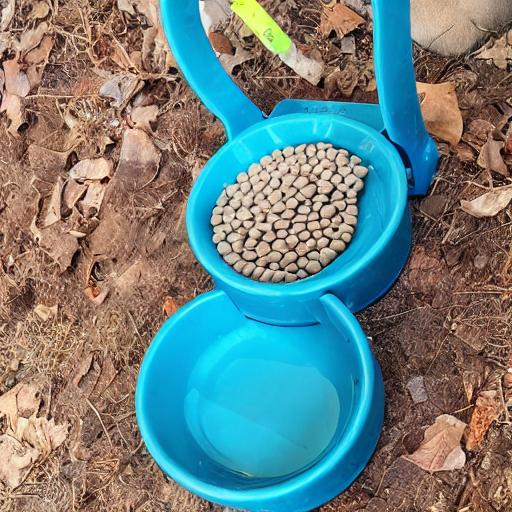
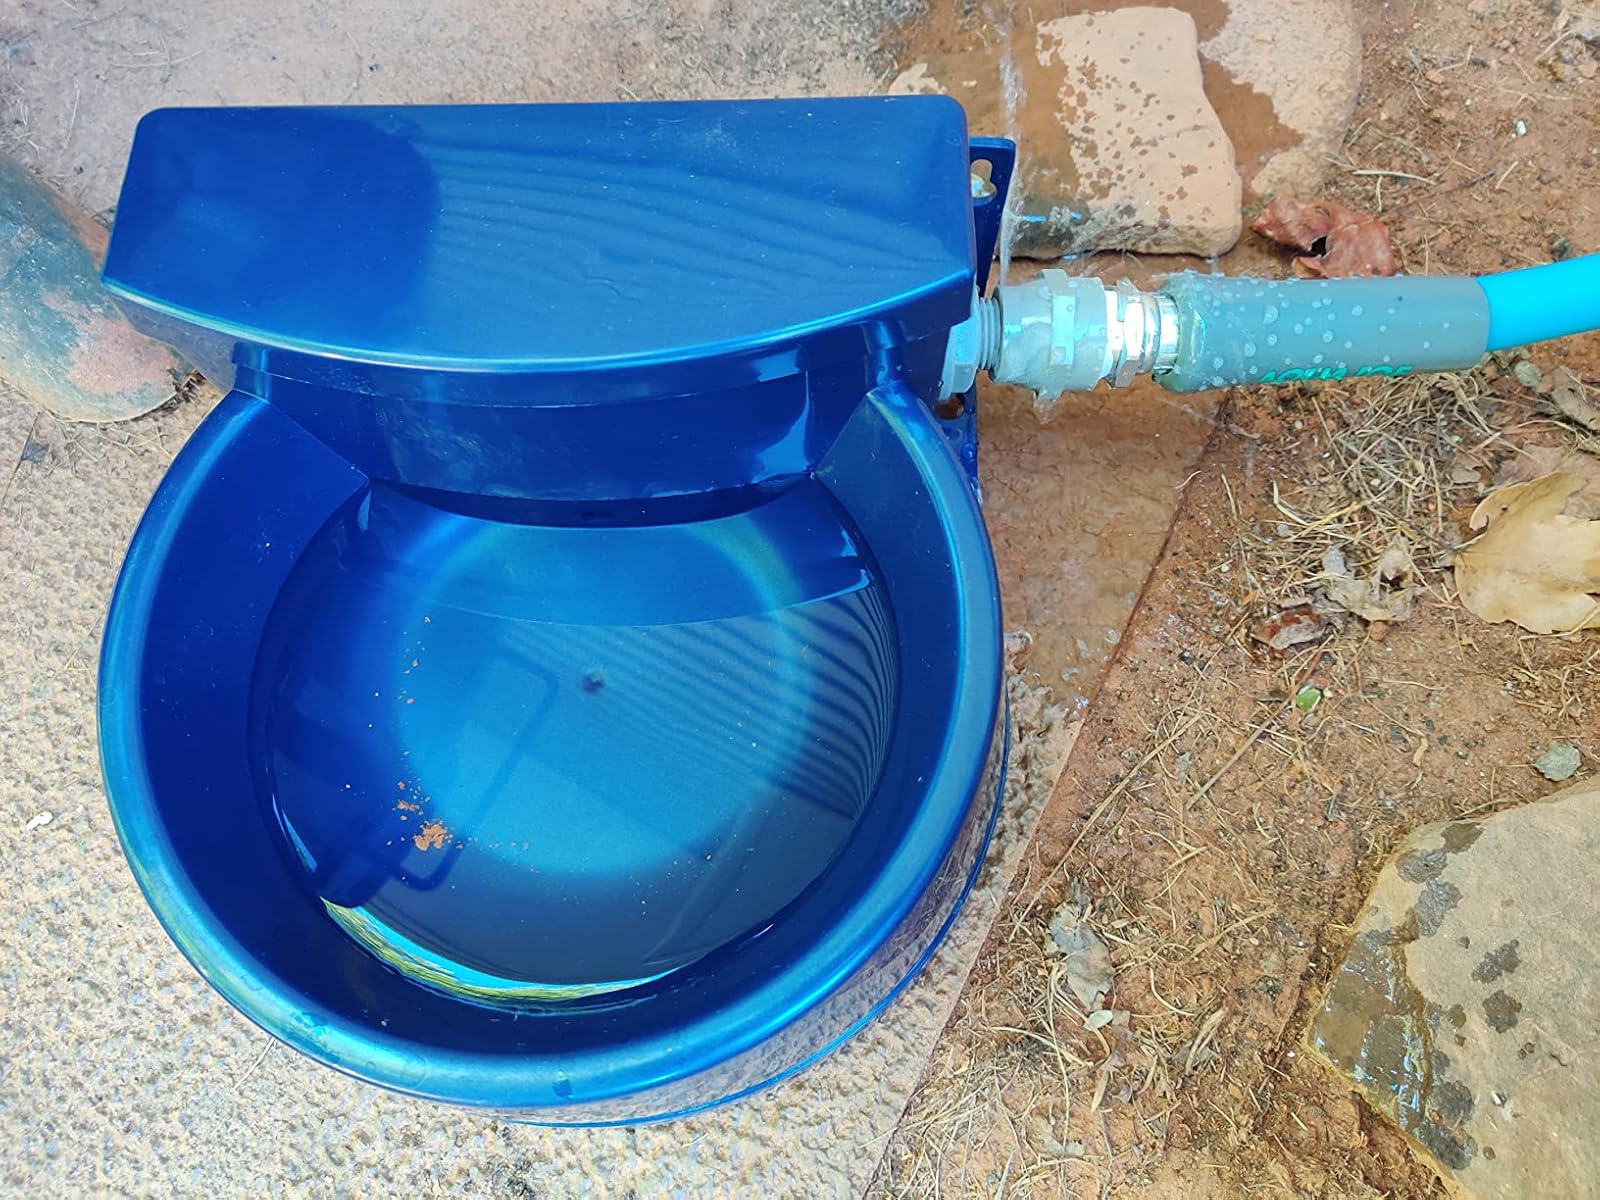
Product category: items_bowl
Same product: no